Pete Doherty

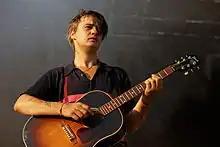
Doherty performing solo in 2012

In 2004, Doherty was voted the joint No. 1 on "NME"s 2004 Cool List. The following year he was placed at No. 6, and on 10 May 2006 was voted No. 2 in their poll depicting 50 of rock's greatest heroes.